Iroquois

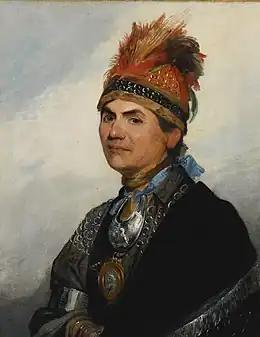
A painting of "Joseph Brant", by the American artist Gilbert Stuart

The "Grand Council of the Six Nations" is an assembly of 56 "Hoyenah" (chiefs) or sachems. Sachemships are hereditary within a clan. When a position becomes vacant a candidate is selected from among the members of the clan and "raised up" by a council of all sachems. The new sachem gives up his old name and is thereafter addressed by the title.